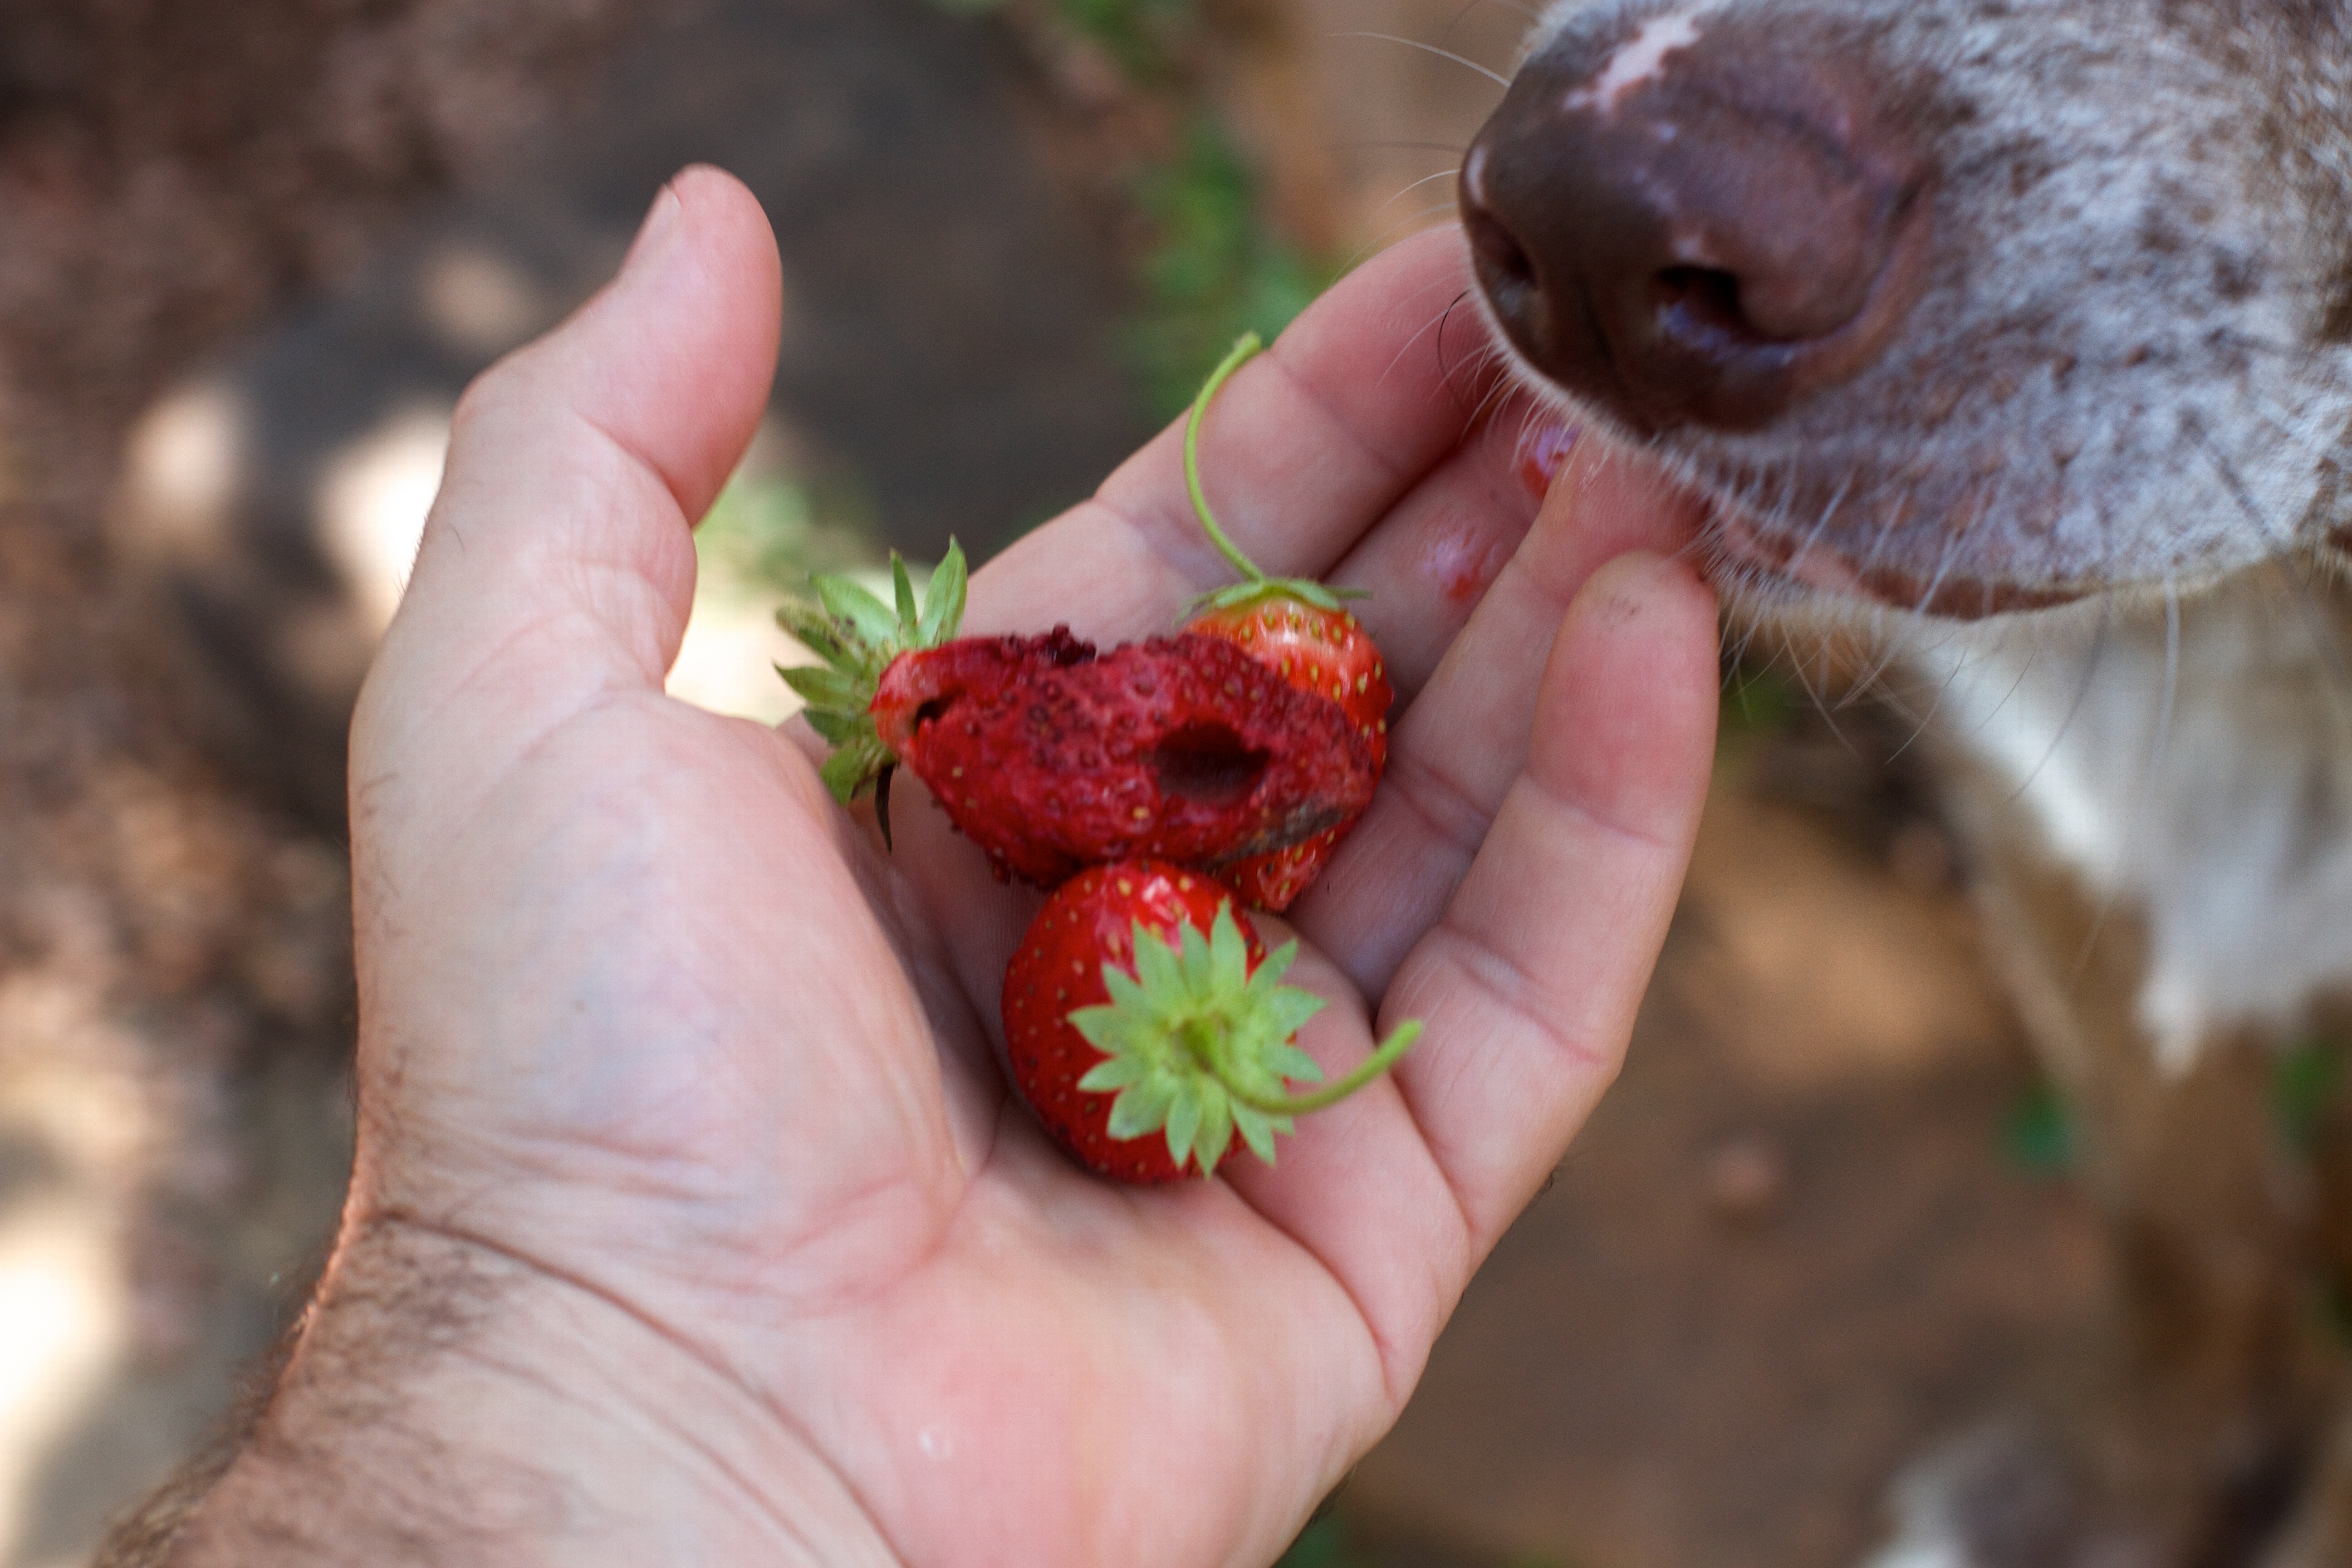
hand, plant, fruit, leaf, flower, food, produce, autumn, soil, flora, strawberry, strawberries, macro photography